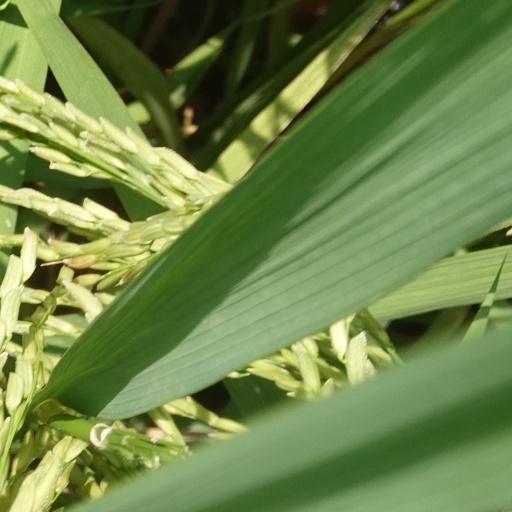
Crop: rice